Question: Please indicate a possible affordance area of the hammer that can be used for hitting
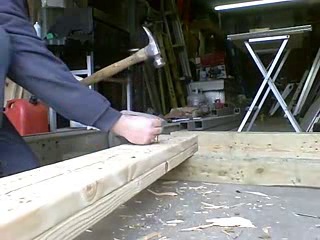
Answer: [137.638, 23.02, 165.733, 65.877]